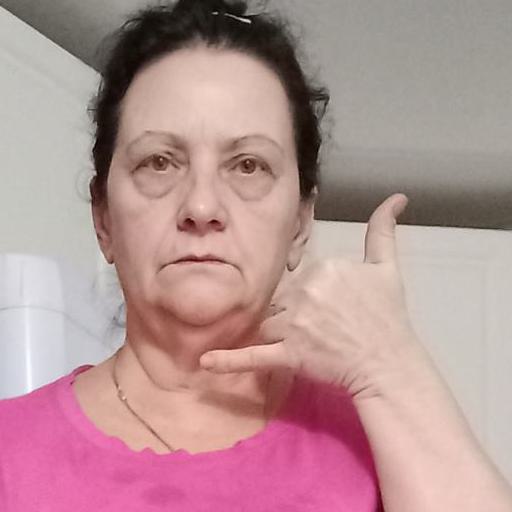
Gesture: call